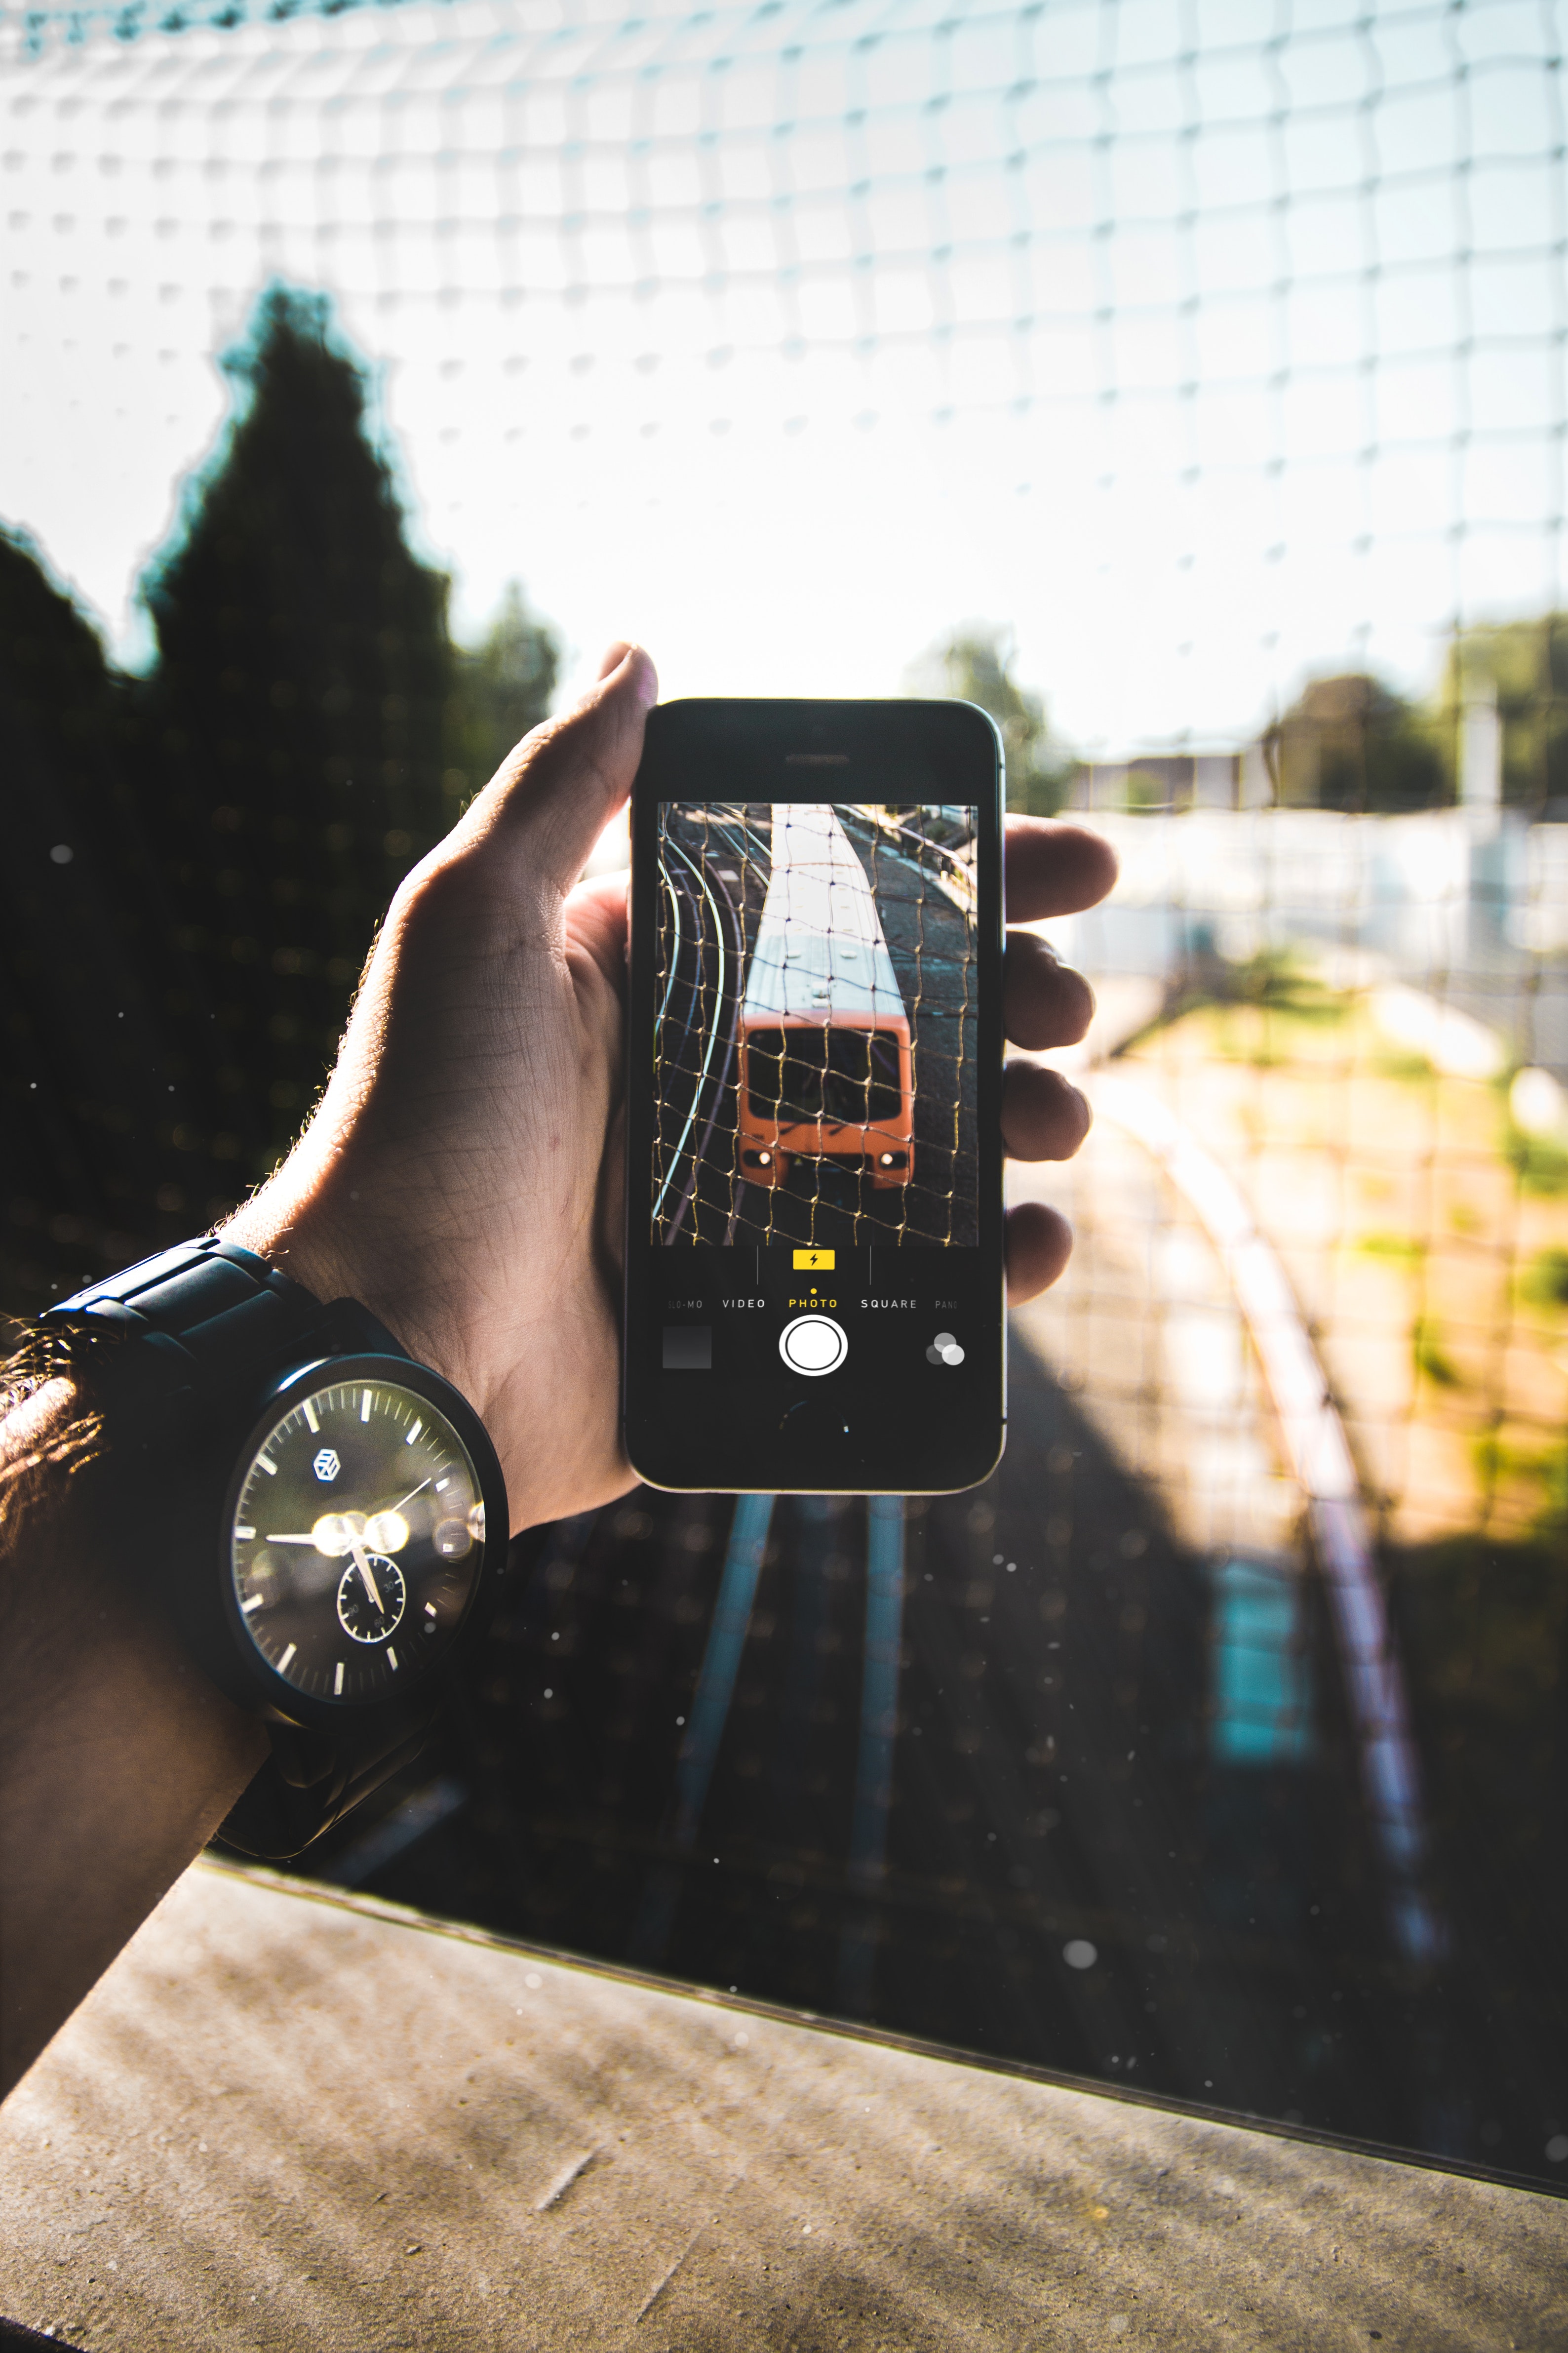
electronics, hand, technology, finger, cameras optics, wrist, photography, camera, reflection, gadget